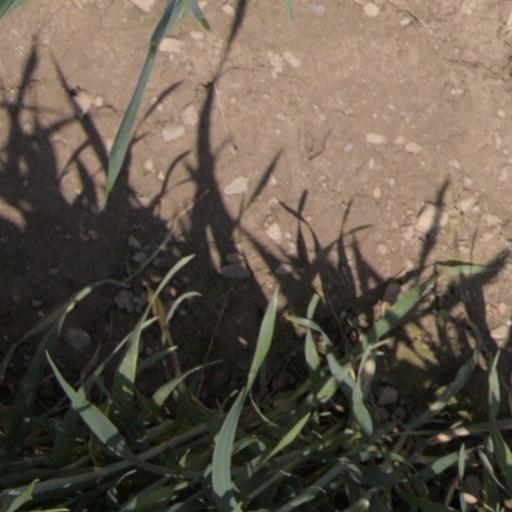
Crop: wheat